The People's Choice (TV series)

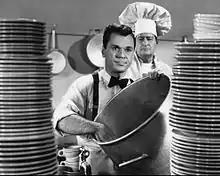
Jackie Cooper as Socrates "Sock" Miller (1955)

The People's Choice is an American television sitcom that aired on NBC from 1955 to 1958. It was primarily sponsored by the Borden Company. Production of the series was overseen by George Burns' company, McCadden Productions.